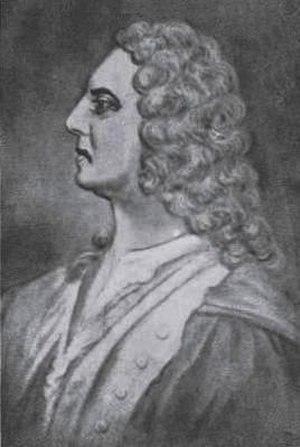
Augustin de Saffray de Mézy. Chevalier, gouverneur de la Nouvelle-France de 1663 à 1665 (le premier à servir immédiatement sous les ordres de Louis XIV après que le roi eut repris l'administration de la colonie des mains de la Compagnie des Cent-Associés en 1663)
Augustin de Saffray de Mézy, né en Normandie à une date inconnue et mort le 6 mai 1665 à Québec, fut gouverneur de la Nouvelle-France de 1663 à 1665. Premier à occuper le poste de gouverneur au sein du gouvernement royal et de son Conseil souverain, son mandat est marqué par une réorganisation de l'administration de la colonie et des conflits avec le clergé.
Le gouverneur de la Nouvelle-France était nommé par le roi de France pour administrer l'armée et comme chef de la diplomatie dans les colonies de l'Amérique du Nord française, soit le Canada, l'Acadie et la Louisiane, de 1534 à 1763. Le gouverneur représentait la personne du roi ; il était donc le personnage le plus important de la colonie.